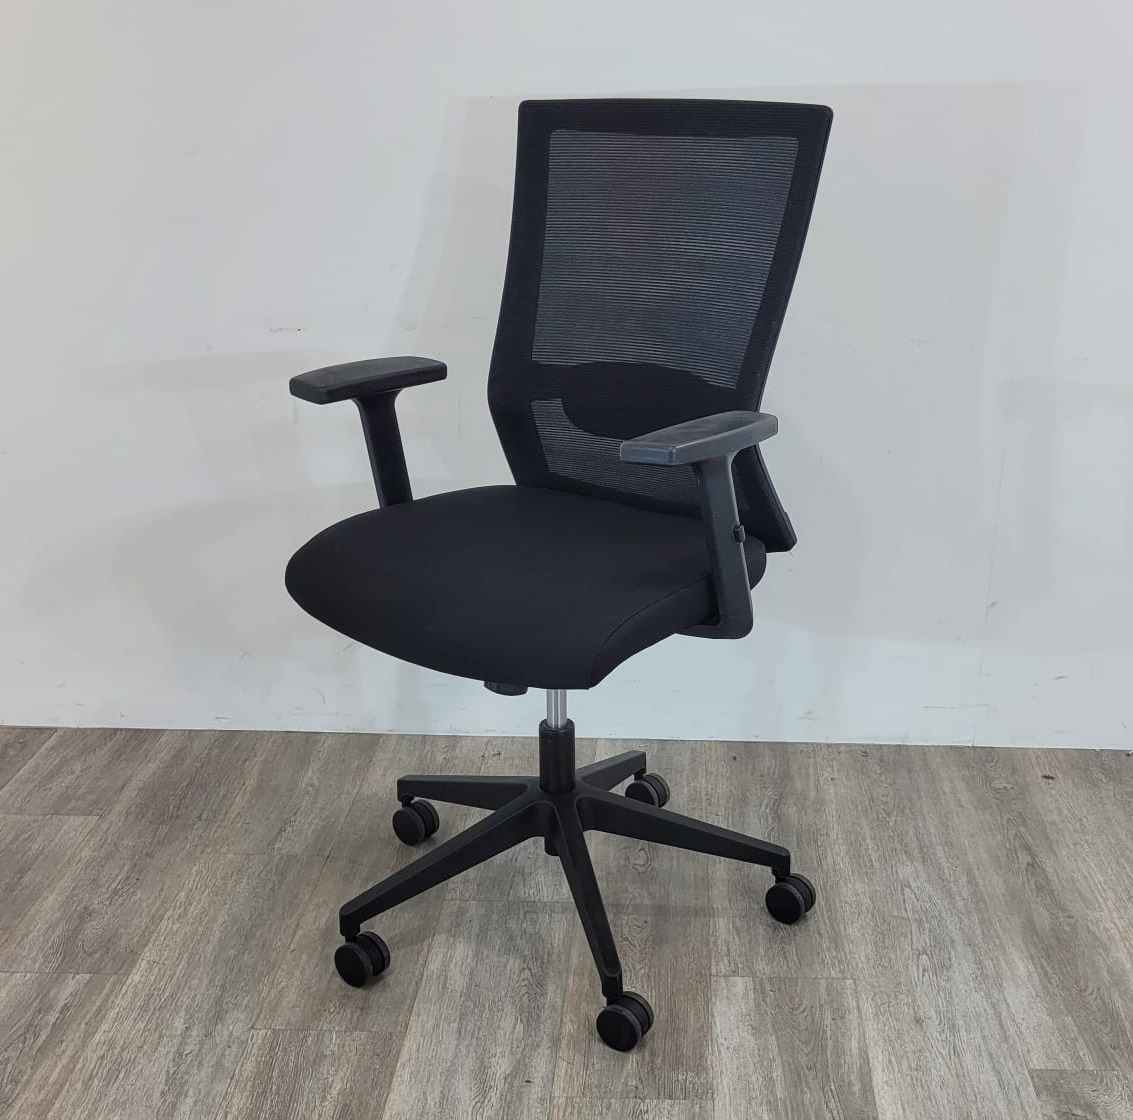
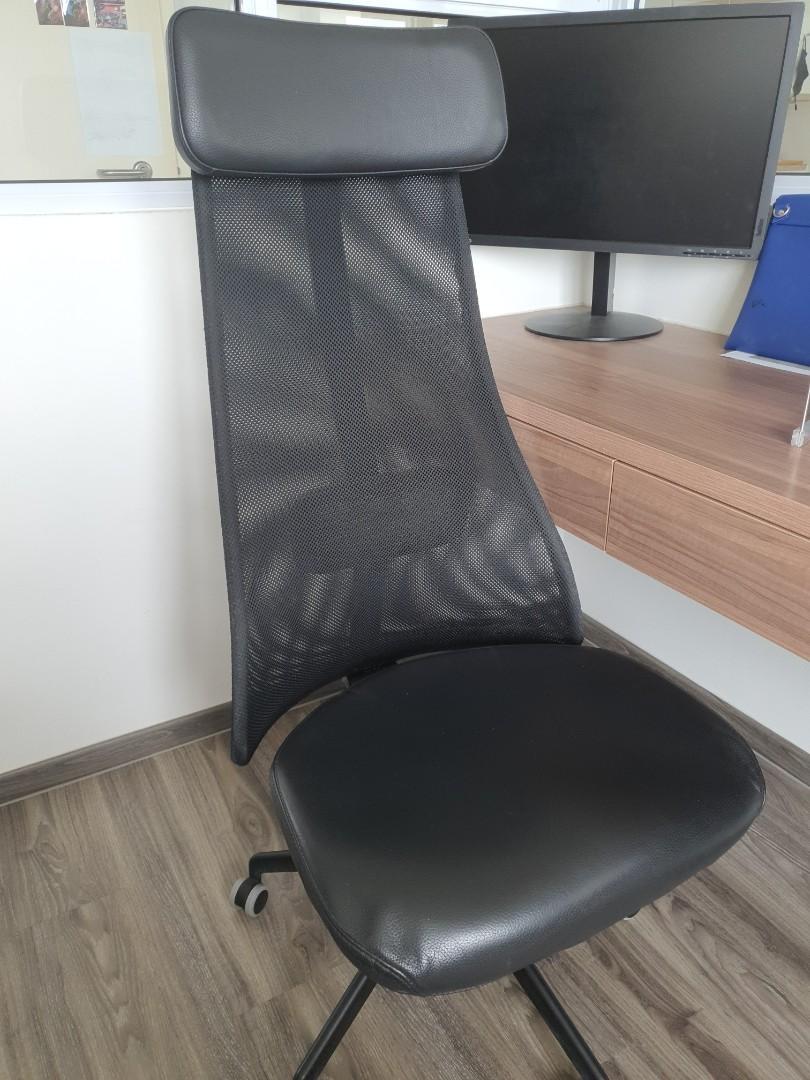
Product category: items_chair
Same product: no